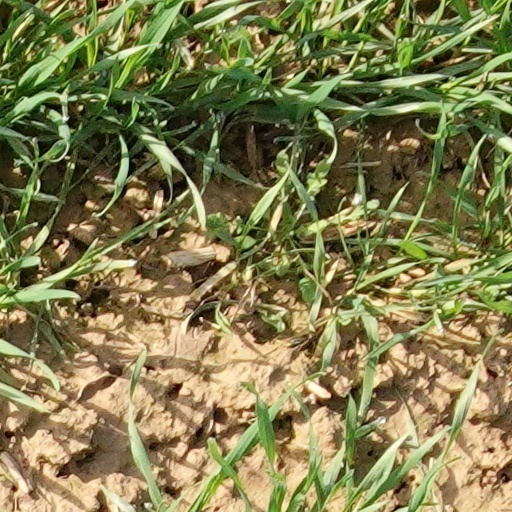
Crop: wheat